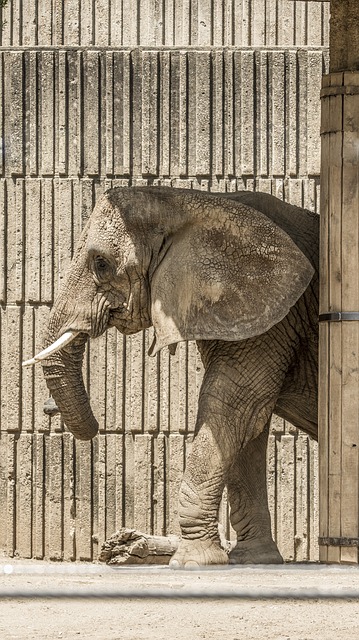
Label: elefante